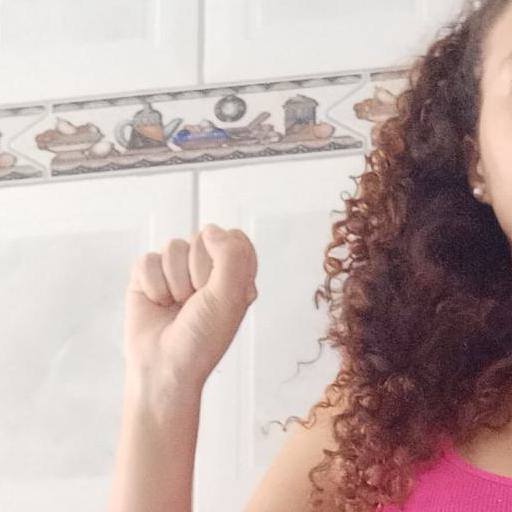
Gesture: fist